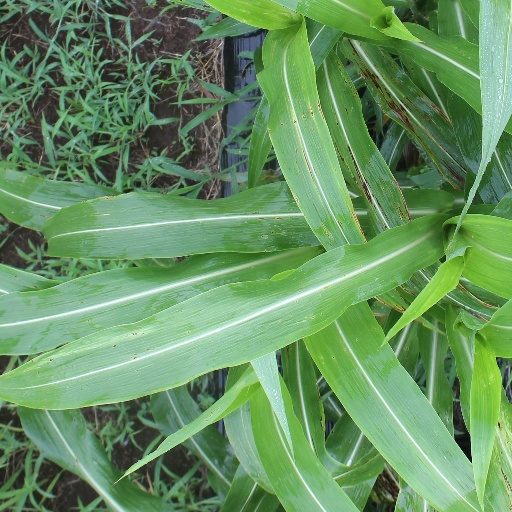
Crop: sorghum